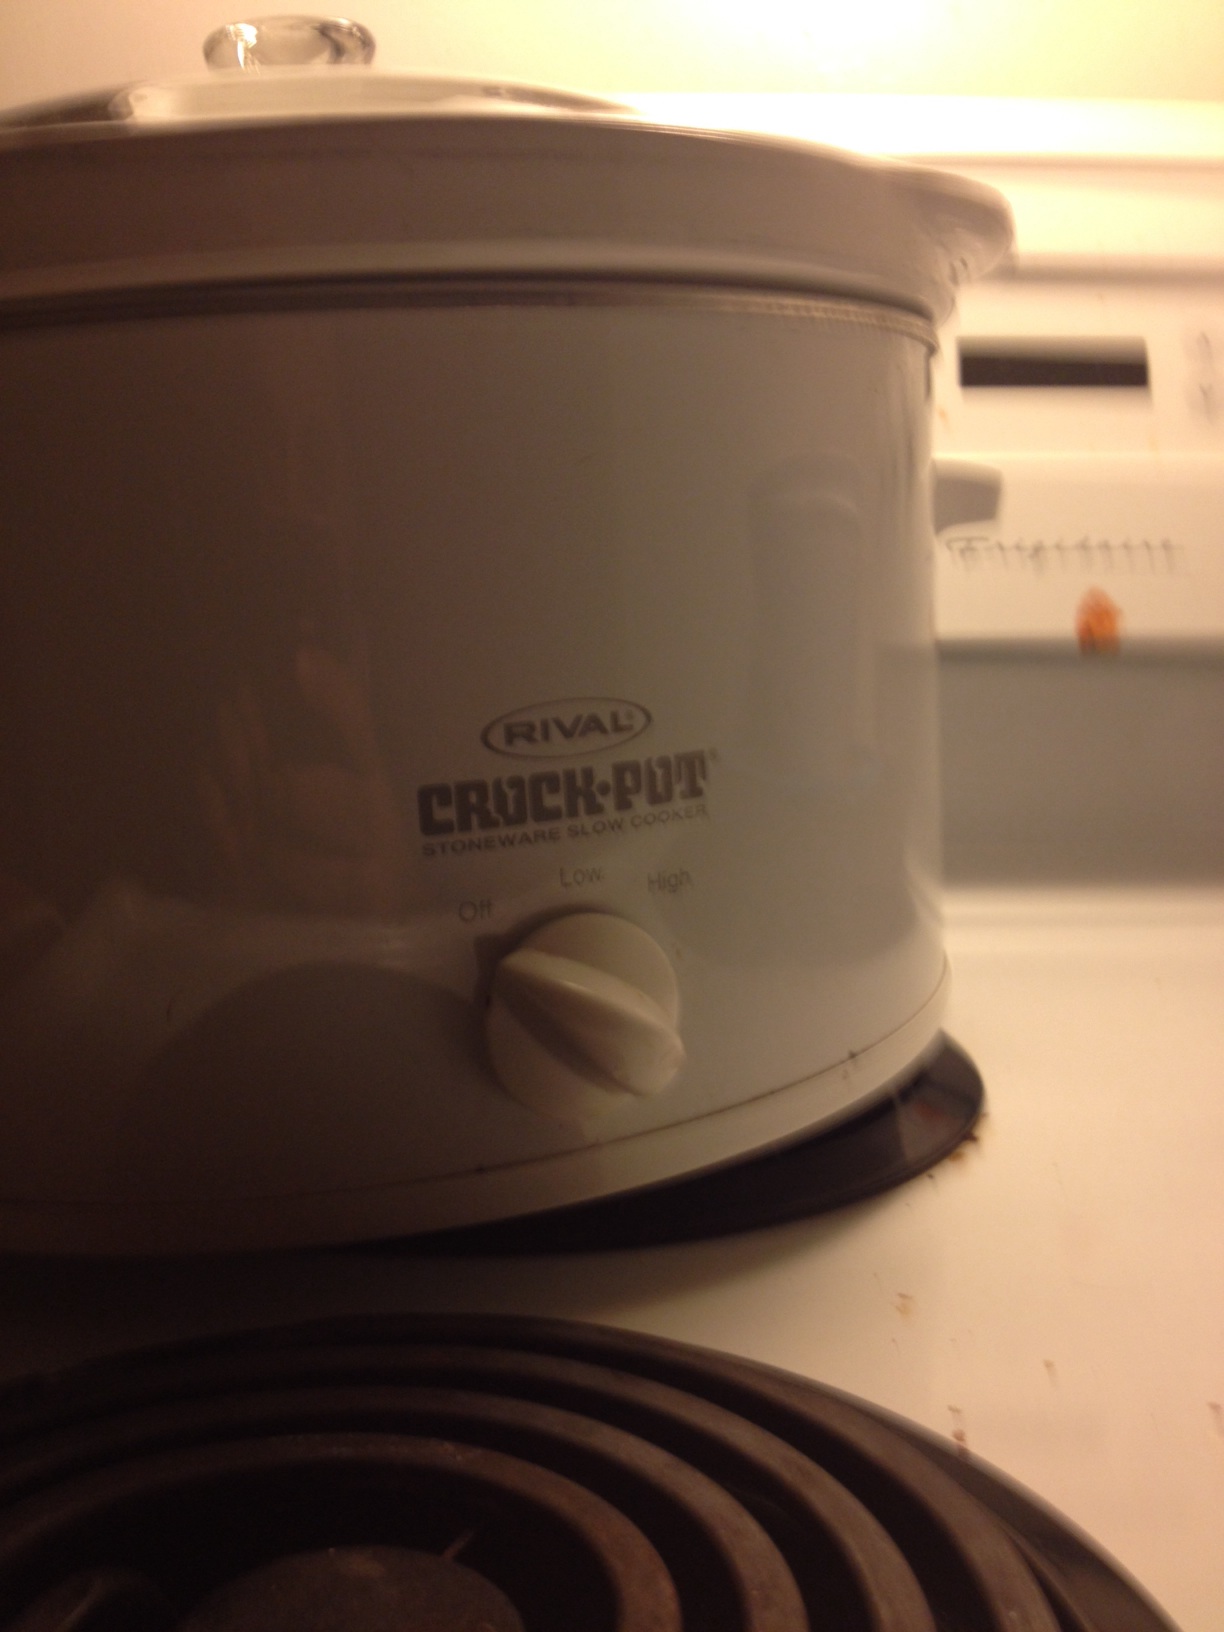Question: For this slow cooker that I just took a picture of, what position is the knob in?  Is it off, high or low? Thank you.
Answer: off